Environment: real
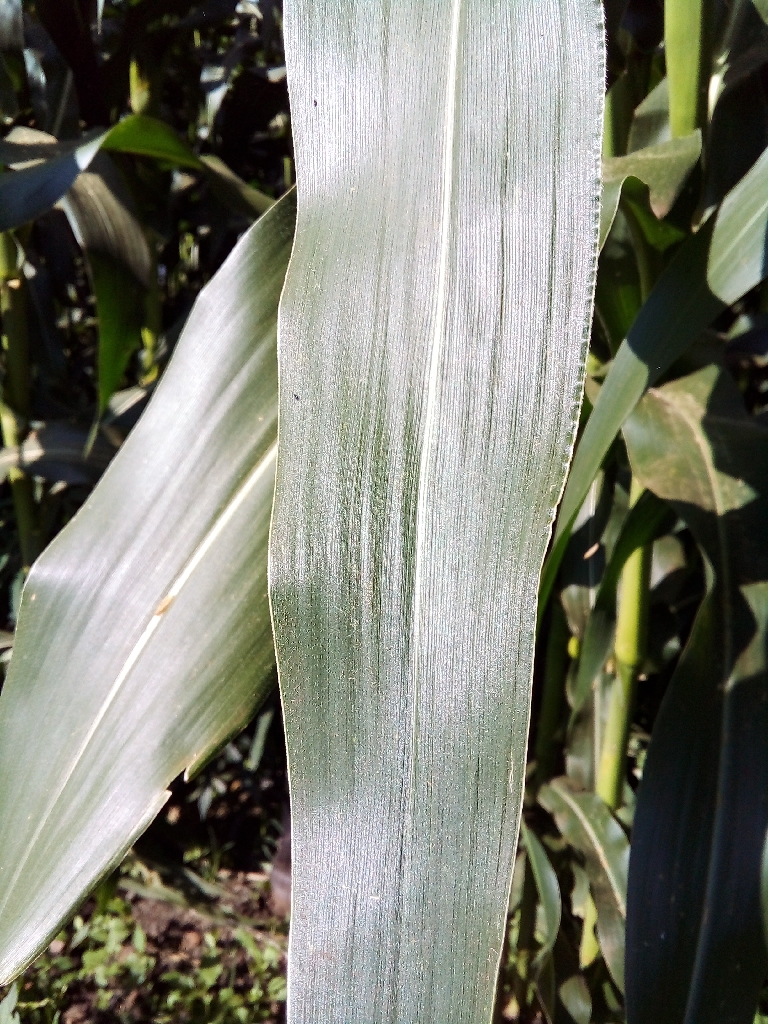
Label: healthy